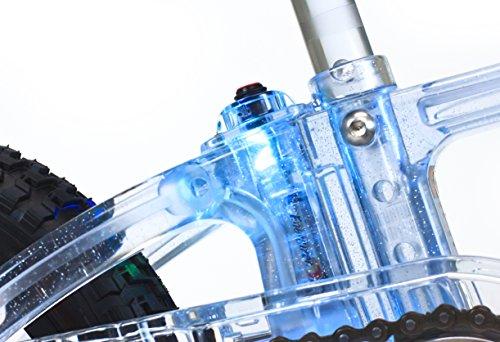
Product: Phantom Pedal Bike with Flashing Lights, 12''
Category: Sports & Outdoors | Outdoor Recreation | Cycling | Kids' Bikes & Accessories | Kids' Bikes
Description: Clear plastic frame with high intensity LED lights inside flashes.
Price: $149.00
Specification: Product Dimensions:         36 x 24 x 19 inches ; 18.5 pounds    |Shipping Weight: 22.3 pounds (View shipping rates and policies)|ASIN: B076N2GNX1|Item model number: 060112-MF|    #405    in Kids' Bicycles